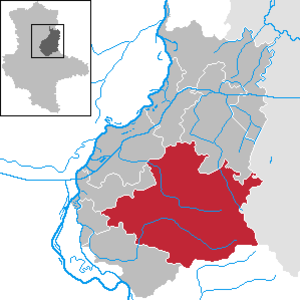
Möckern
Kort
Möckern ist eine Kleinstadt im Landkreis Jerichower Land im östlichen Sachsen-Anhalt.